Charles Cruft (showman)

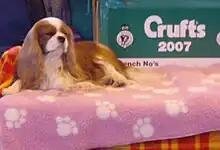
A Cavalier King Charles Spaniel at the Crufts dog show in 2007

After running his 45th Crufts show in 1938, he fell ill. By the late summer he was recovering, but he died due to a heart attack at around 5:30 am on 10 September. Tributes came in from media agencies, with "Our Dogs" calling him "the man who made dog shows", and comparisons with the American showman P. T. Barnum.